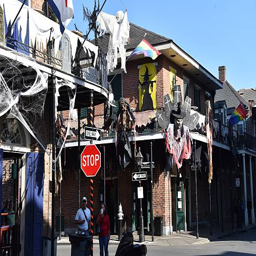
houses , wear special decorations as the city prepares to celebrate western christian holiday .